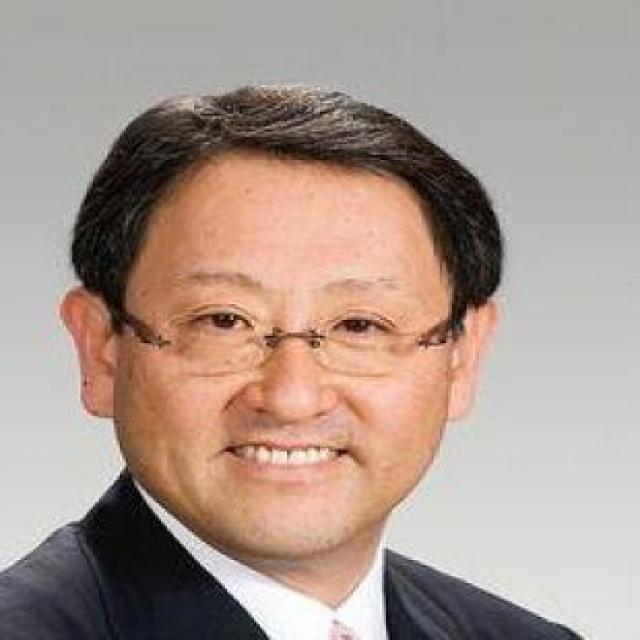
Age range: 45-64